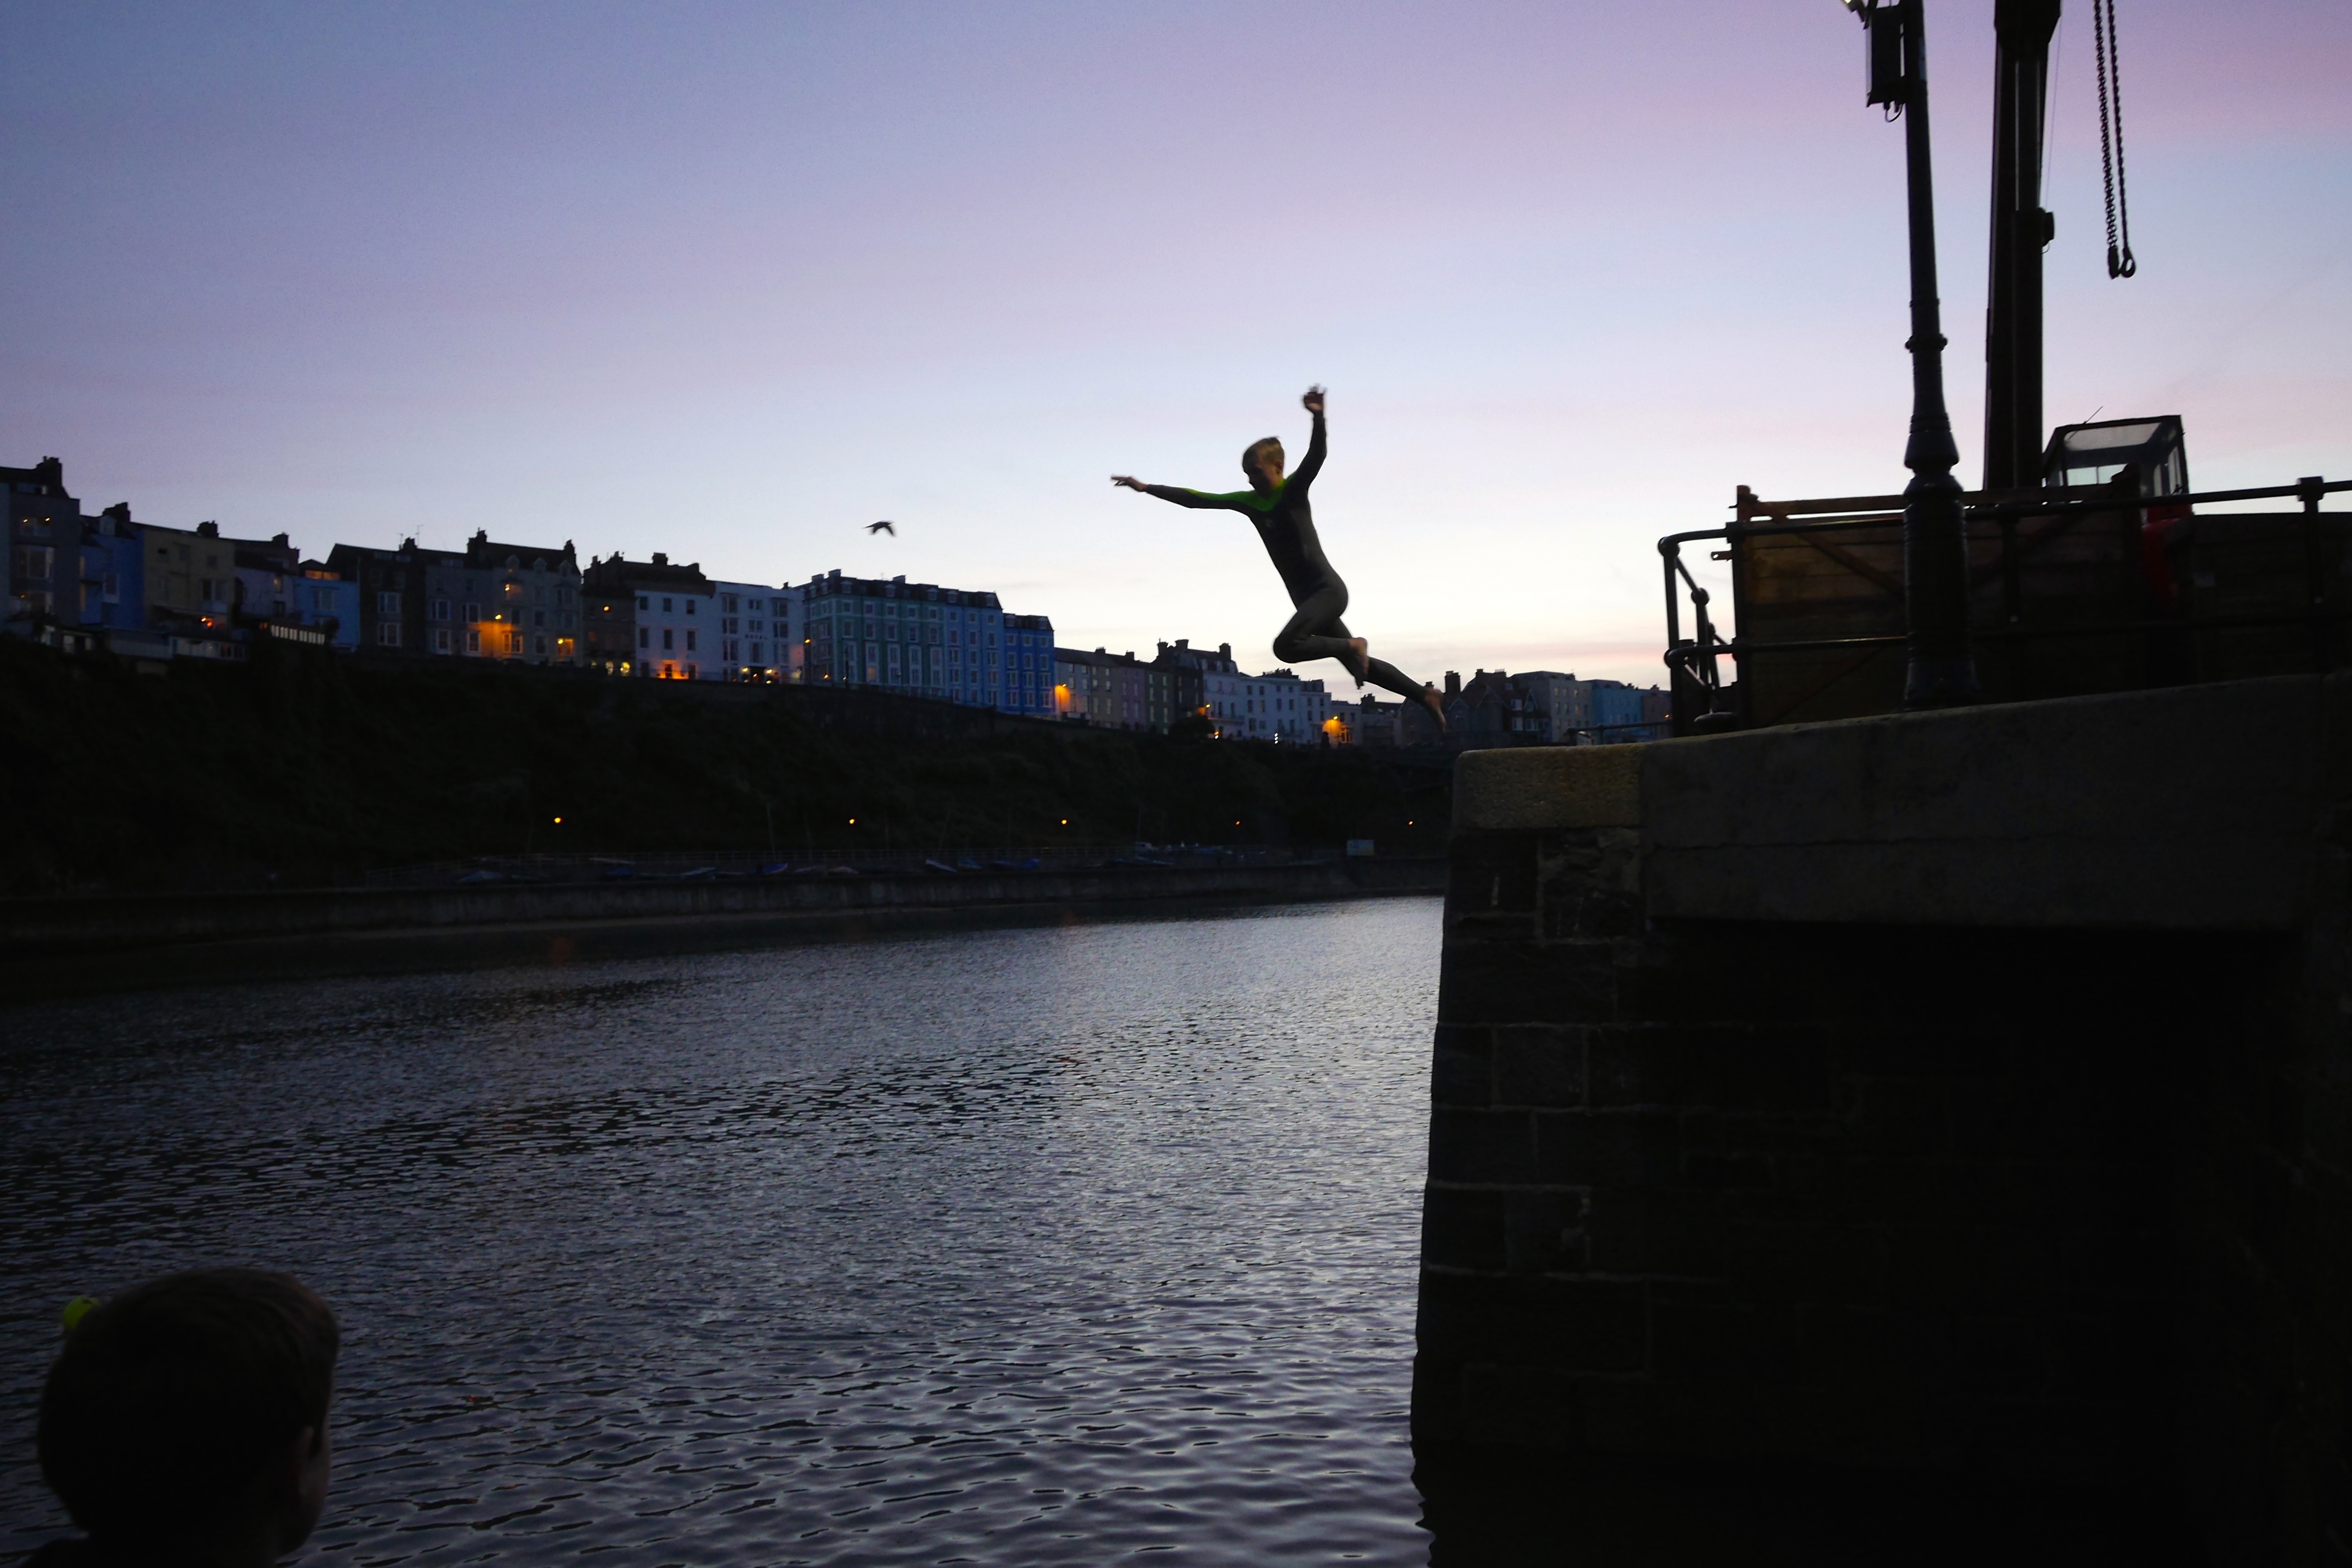
sea, silhouette, sunset, photography, morning, dusk, evening, reflection, waterway, sports, atmosphere of earth, boardsport